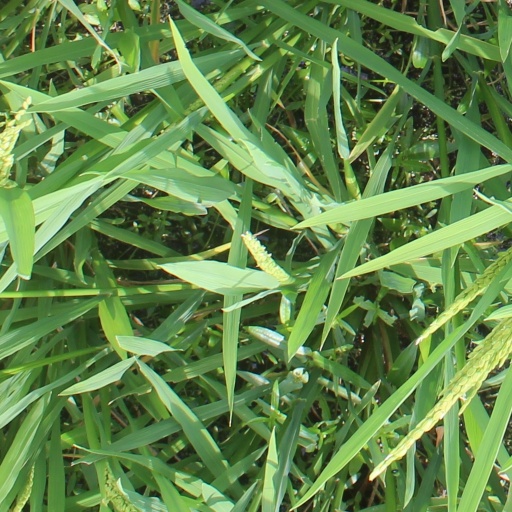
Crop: rice